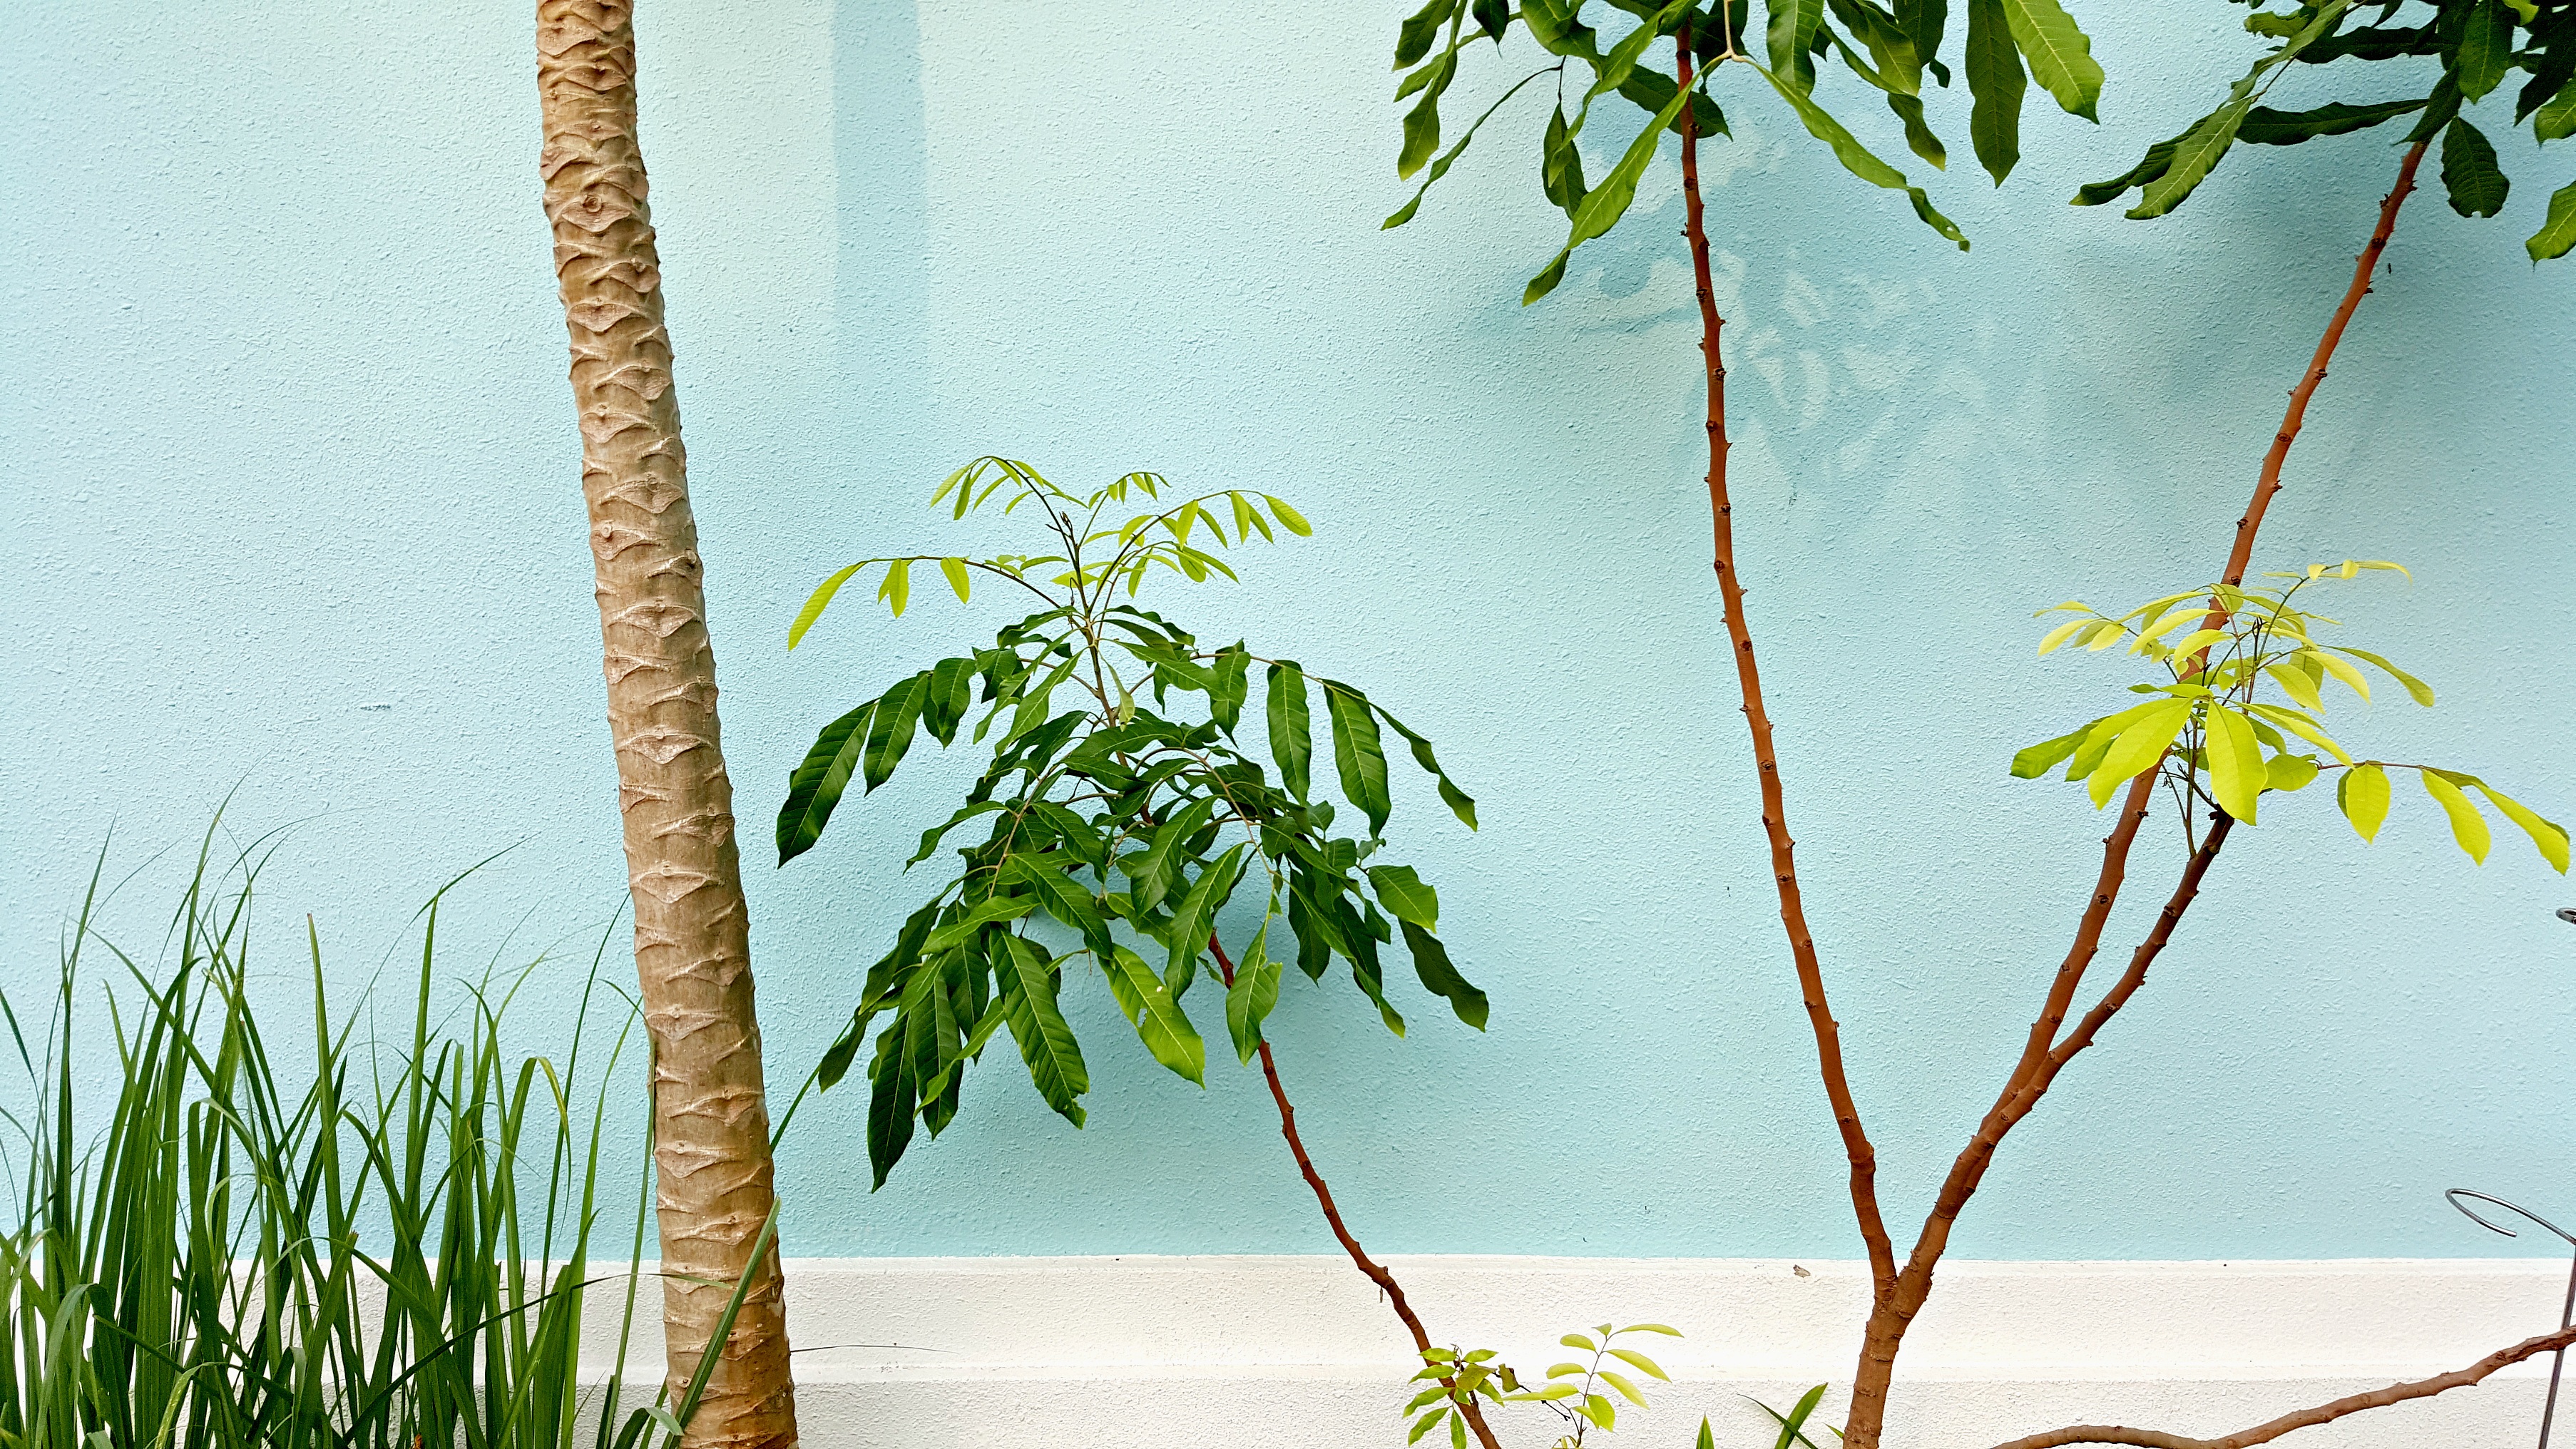
green, tree, flora, branch, plant, botany, leaf, grass, arecales, palm family, flower, grass family